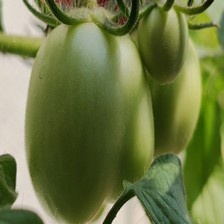
Label: tomato